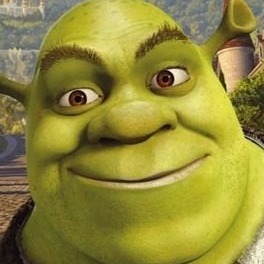
미적 점수 (1~10점): 1